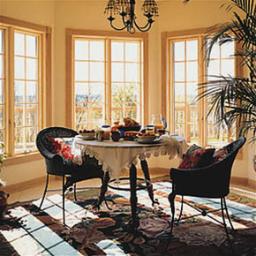
Room type: dining_room